Metaxytherium

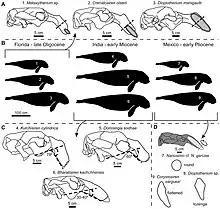

In a 2004 publication MacFadden and colleagues attempted to determine diet and habitat of the extinct sirenians of Florida using isotopic values. Concerning "Metaxytherium", both "M. crataegense" and "M. floridanum" were analyzed. In modern taxa, dugongs show a sharply downturned upper jaw, generally associated with its grazing lifestyle, while manatees have comparably shallow rostral deflection. Although not thoroughly researched, it's hypothesized that the downturned snout helps with grazing by keeping the mouth close to the ground while maintaining a horizontal posture for the rest of the body. Both types of skull morphology can be seen in the two analyzed taxa, with "M. crataegense" having a relatively straight upper jaw while "M. floridanum" shows a strong downturn similar to the dugong. Despite the more manatee-like morphology of "M. crataegense", both species were recovered with mean carbon isotopic values that would indicate a specialized seagrass diet. There are some outliers however. Three of the seven "M. floridanum" specimens from the Clarendonian/early Hemphillian later Bone Valley sequence show carbon isotopic values indicative of a diet consisting of C3 plants (which plants in particular however could not be determined). Oxygen values generally support a marine lifestyle, but 3 isolated specimens may have lived in freshwater. There was however no overlap between the freshwater specimens and those not specialised in seagrass.